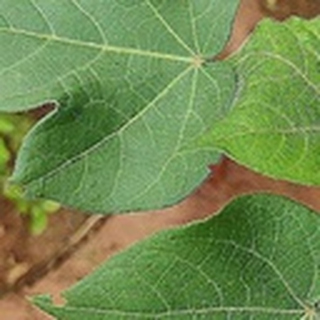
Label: healthy_cotton